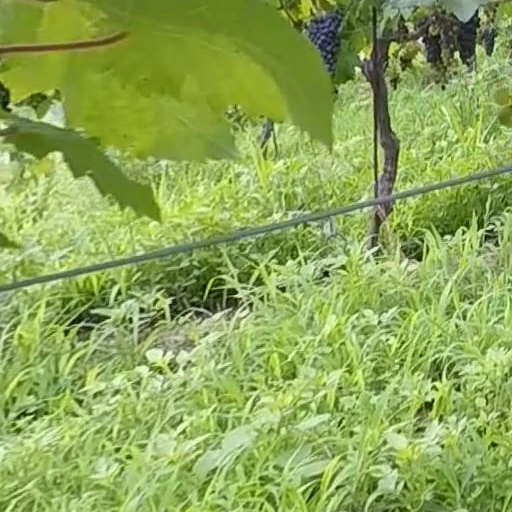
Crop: grape